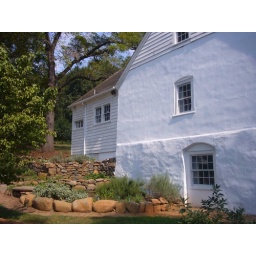
white house in bethabara